Royal Longford Rifle Militia

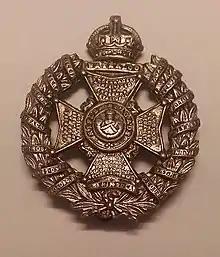
Rifle Brigade cap badge.

The Childers Reforms took Cardwell's reforms further, with the militia regiments becoming numbered battalions of their linked regiments. However, there were more Irish militia regiments than were required by the Irish regular regiments, so the Royal Longford and Westmeath Rifles were split from the Leinster Regiment (as the 100th and 109th became) and instead were assigned to the Rifle Brigade, which had no county affiliation but recruited nationally. This large regiment now consisted of: